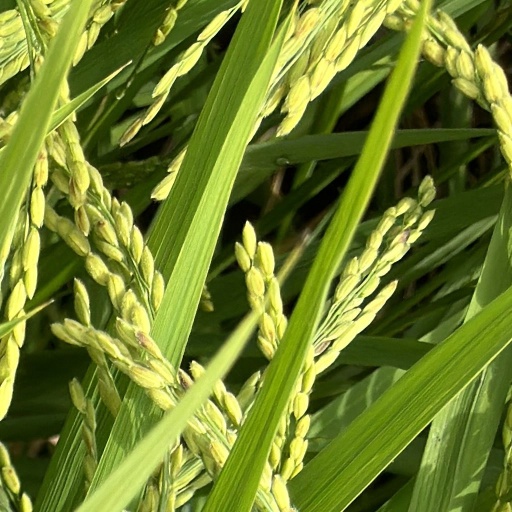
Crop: rice